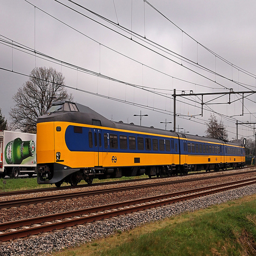
A yellow and blue train racing down train tracks.
A yellow and  blue train traveling on the  tracks
Blue and yellow passenger train on a track.
A computer-generated image of a train on railroad tracks.
A blue and yellow passenger train is on a railroad.